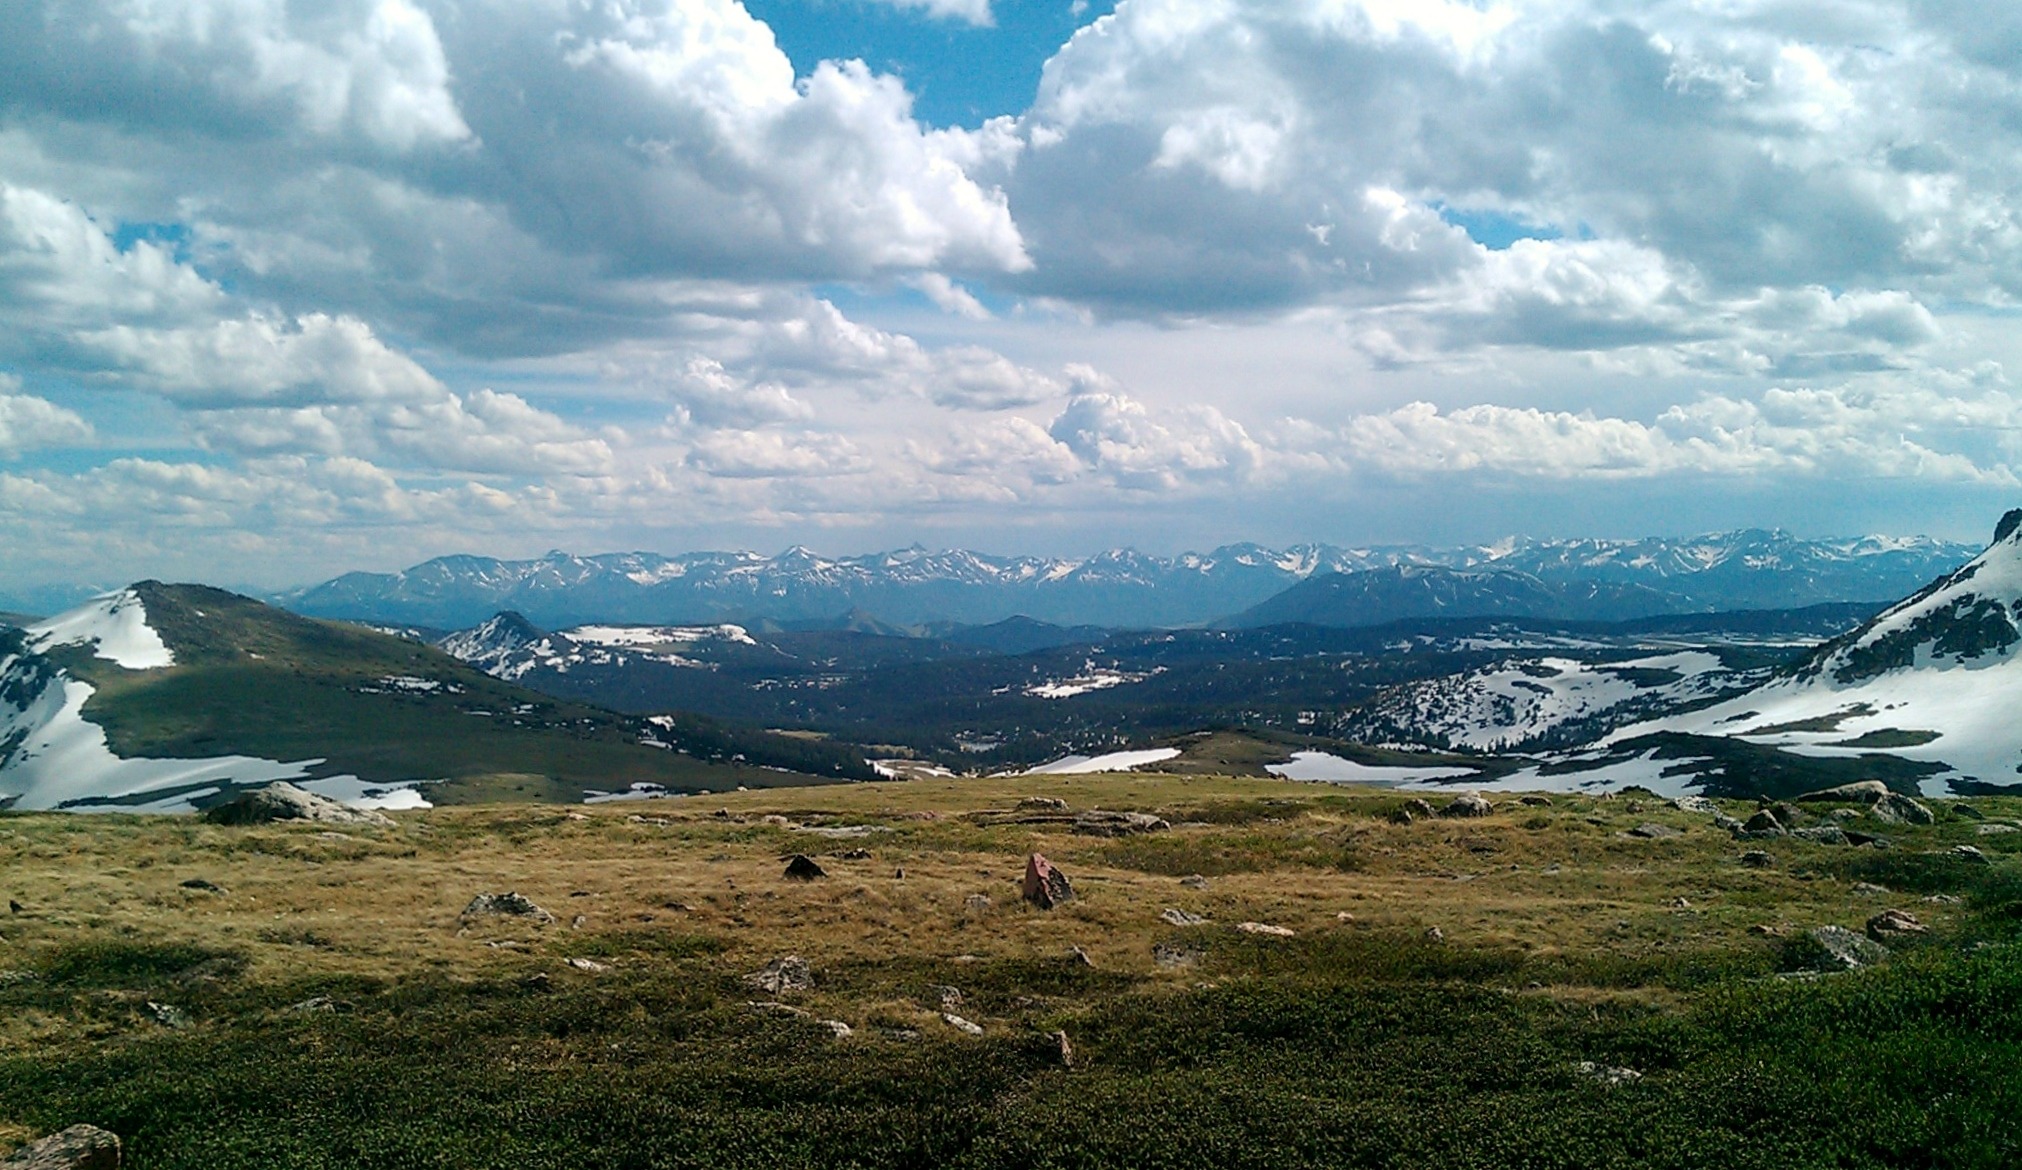
landscape, nature, wilderness, mountain, cloud, sky, meadow, hill, lake, valley, mountain range, scenery, highland, ridge, clouds, mountains, alps, plateau, fell, loch, landform, mountain pass, geographical feature, mountainous landforms, glacial landform, bear tooth